Lion dance

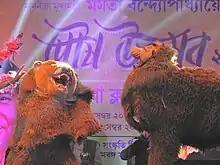
Purulia Chhau dance

In the Himalayan and Tibetan area, there is also a Lion dance called the snow Lion dance. This dance may be found in Tibet and also among Tibetan diaspora communities where it is called "", Nepal, Bhutan, and parts of Northeastern India – among the Monpa people in Arunachal Pradesh, in Sikkim where it is called "Singhi Chham", and in some parts of Uttar Pradesh and Ladakh. The name "seng ge" and its related forms come from Sanskrit for lion, , and "cham" is a Buddhist ritual dance. The snow lion has white fur, and in Tibet, it may also have a green mane or green fringes, while in Sikkim, the mane may be blue.